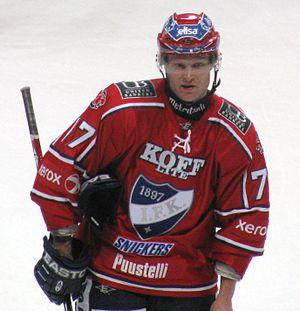
Martti Järventie est un joueur professionnel finlandais de hockey sur glace.